Weardale Railway

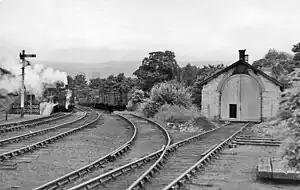
Wearhead railway station and engine shed on the last day of passenger service in 1953

The Weardale Railway is an independently owned British single-track branch line heritage railway between and Stanhope. The railway began services in July 2004. The line was purchased by the Auckland Project in 2020 with a view to restarting regular passenger services. In 2021, a bid was submitted to the Restoring Your Railway fund. In October 2021, the Department for Transport allocated funding for the development of a business case. By 2024 progress appeared to have stalled, with the scrapping of the Restoring Your Railway fund.